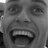
Emotion: surprise